Anif

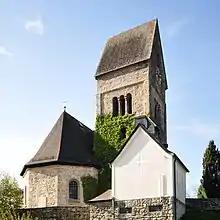
St Oswald Church

"Ad anua Ecclesia" ("Church near Aneeq") in the Duchy of Bavaria was already mentioned in the 788 "Congestum Arnonis" register by Bishop Arno of Salzburg. The name is probably of Celtic origin and dates back to the Hallstatt era. For centuries the village belonged to the Archbishopric of Salzburg. The present-day St Oswald Church was supervised by the monks of St Peter's Abbey.